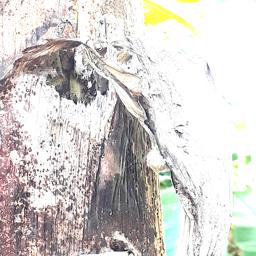
Label: PSEUDOSTEM WEEVIL